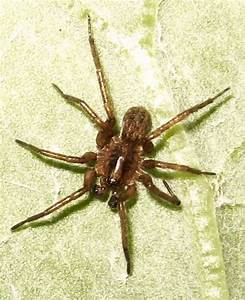
Label: spider